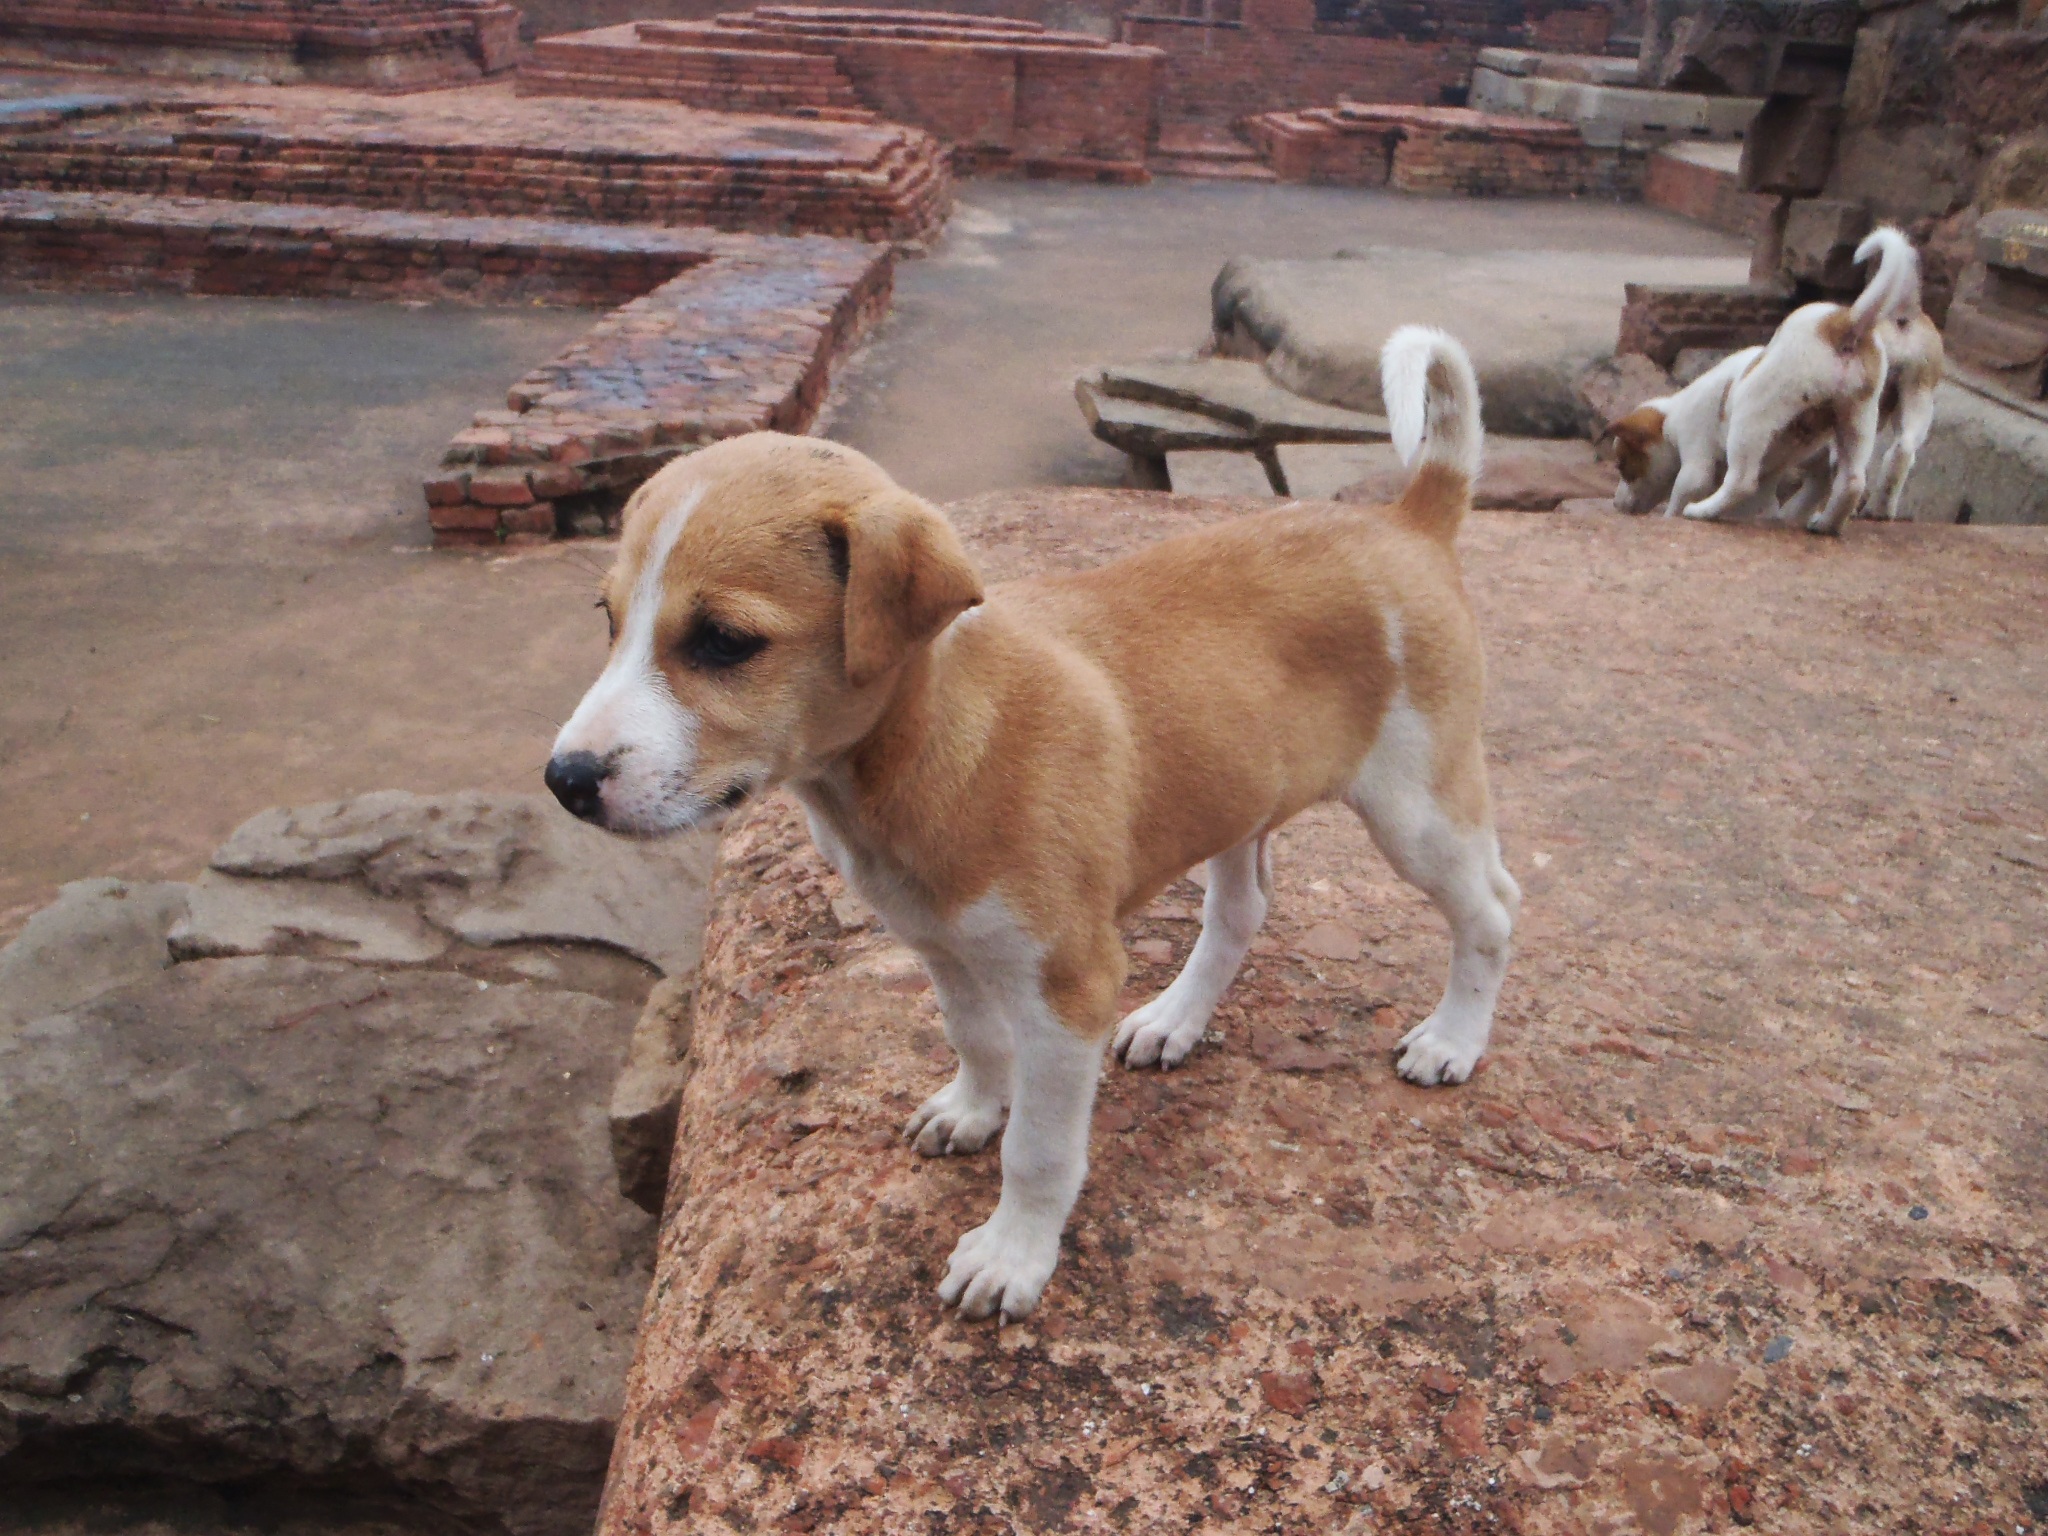
nature, puppy, dog, animal, cute, canine, pet, holiday, mammal, friend, hound, happy, little, vertebrate, domestic, beagle, adorable, harrier, dog breed, doggy, purebred, street dog, dog like mammal, carnivoran, dog breed group, dog crossbreeds, american foxhound, english foxhound, estonian hound